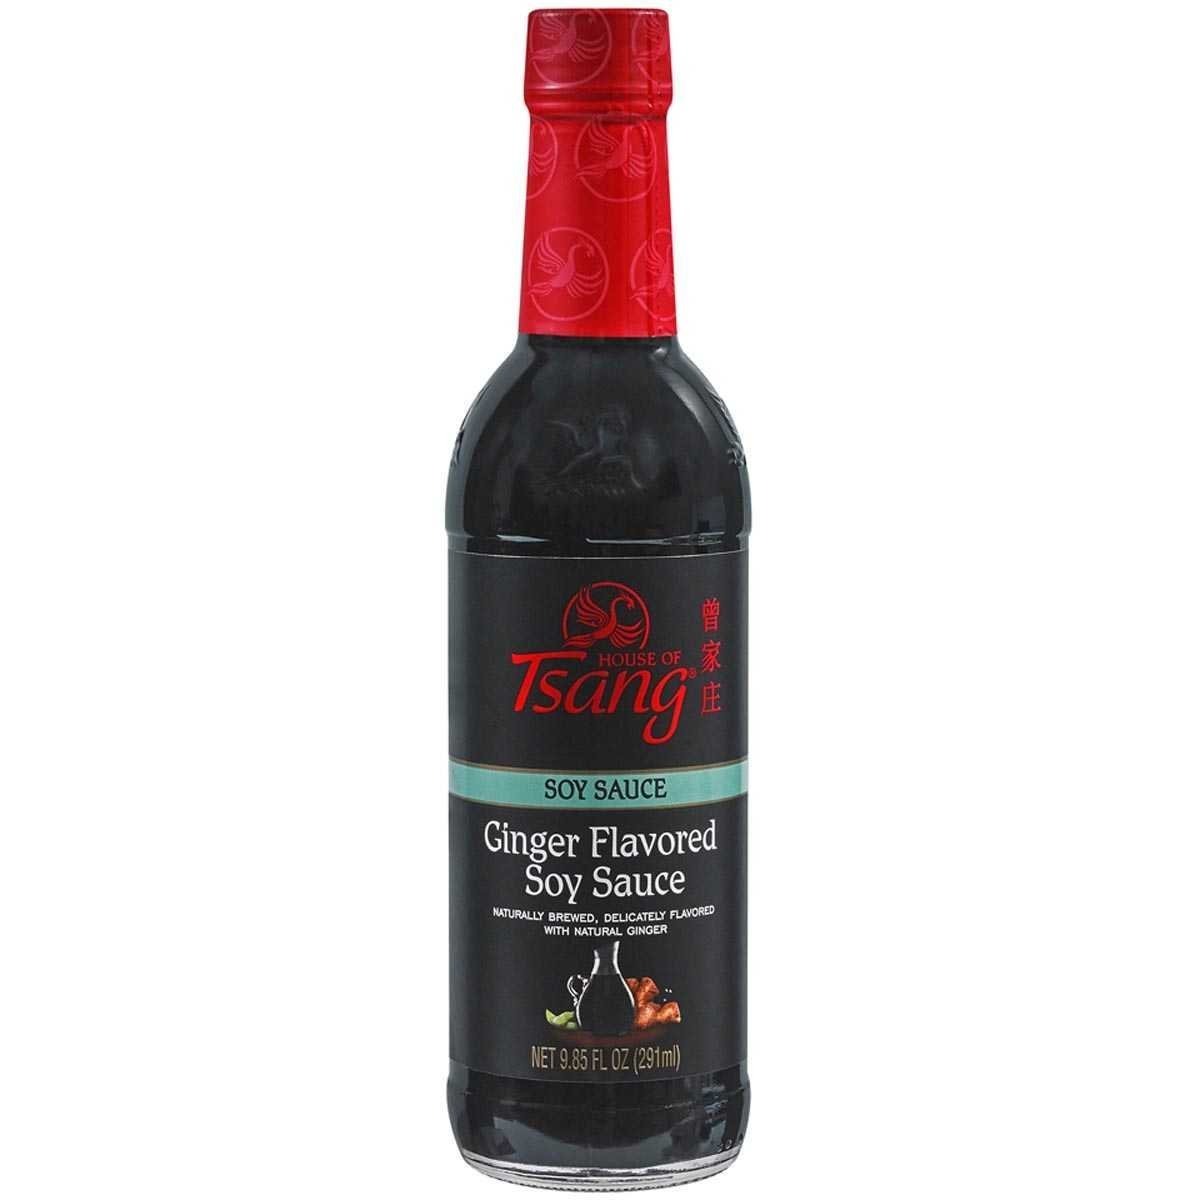
Item Name: House of Tsang Soy Sauce, Ginger Flavored, 10 Ounce (Pack of 6)
Bullet Point 1: The package length of the product is 11.8 inches
Bullet Point 2: The package width of the product is 10.3 inches
Bullet Point 3: The package height of the product is 6.6 inches
Bullet Point 4: The package weight of the product is 8.7 pounds
Value: 59.1
Unit: Fl Oz

Price: 26.065